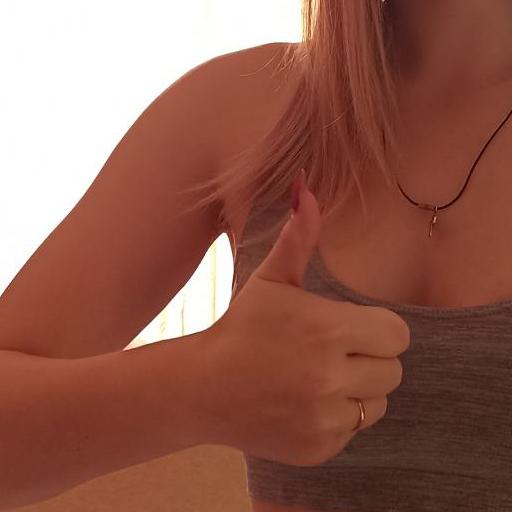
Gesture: like